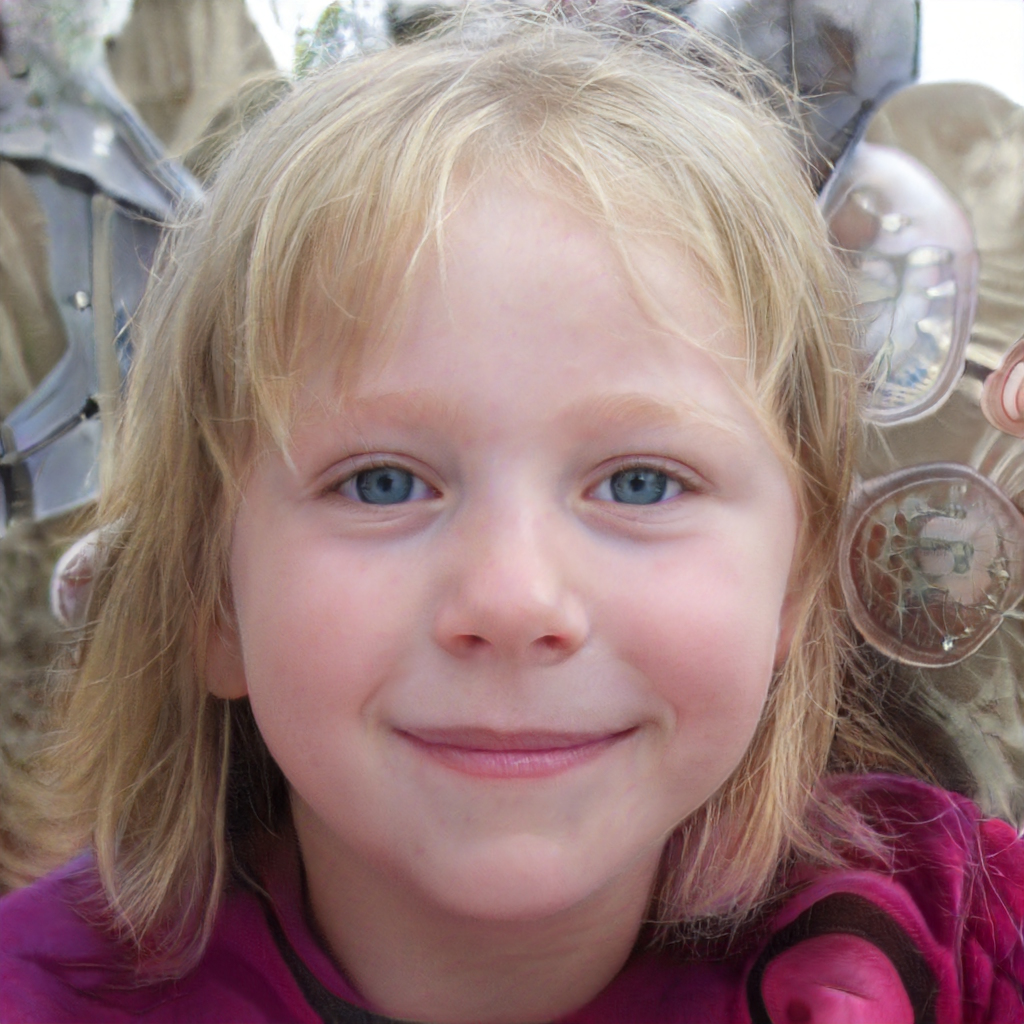
Gender: Female